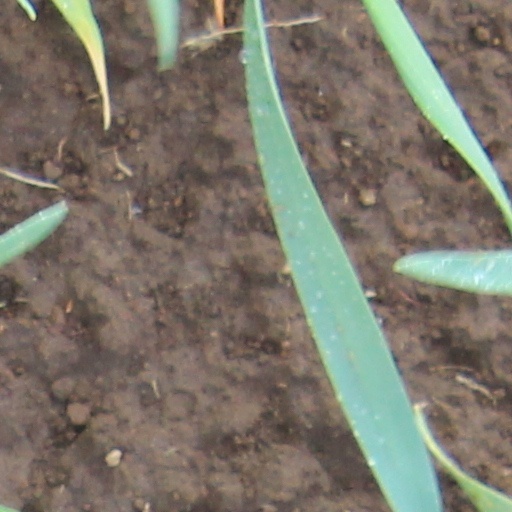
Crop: wheat